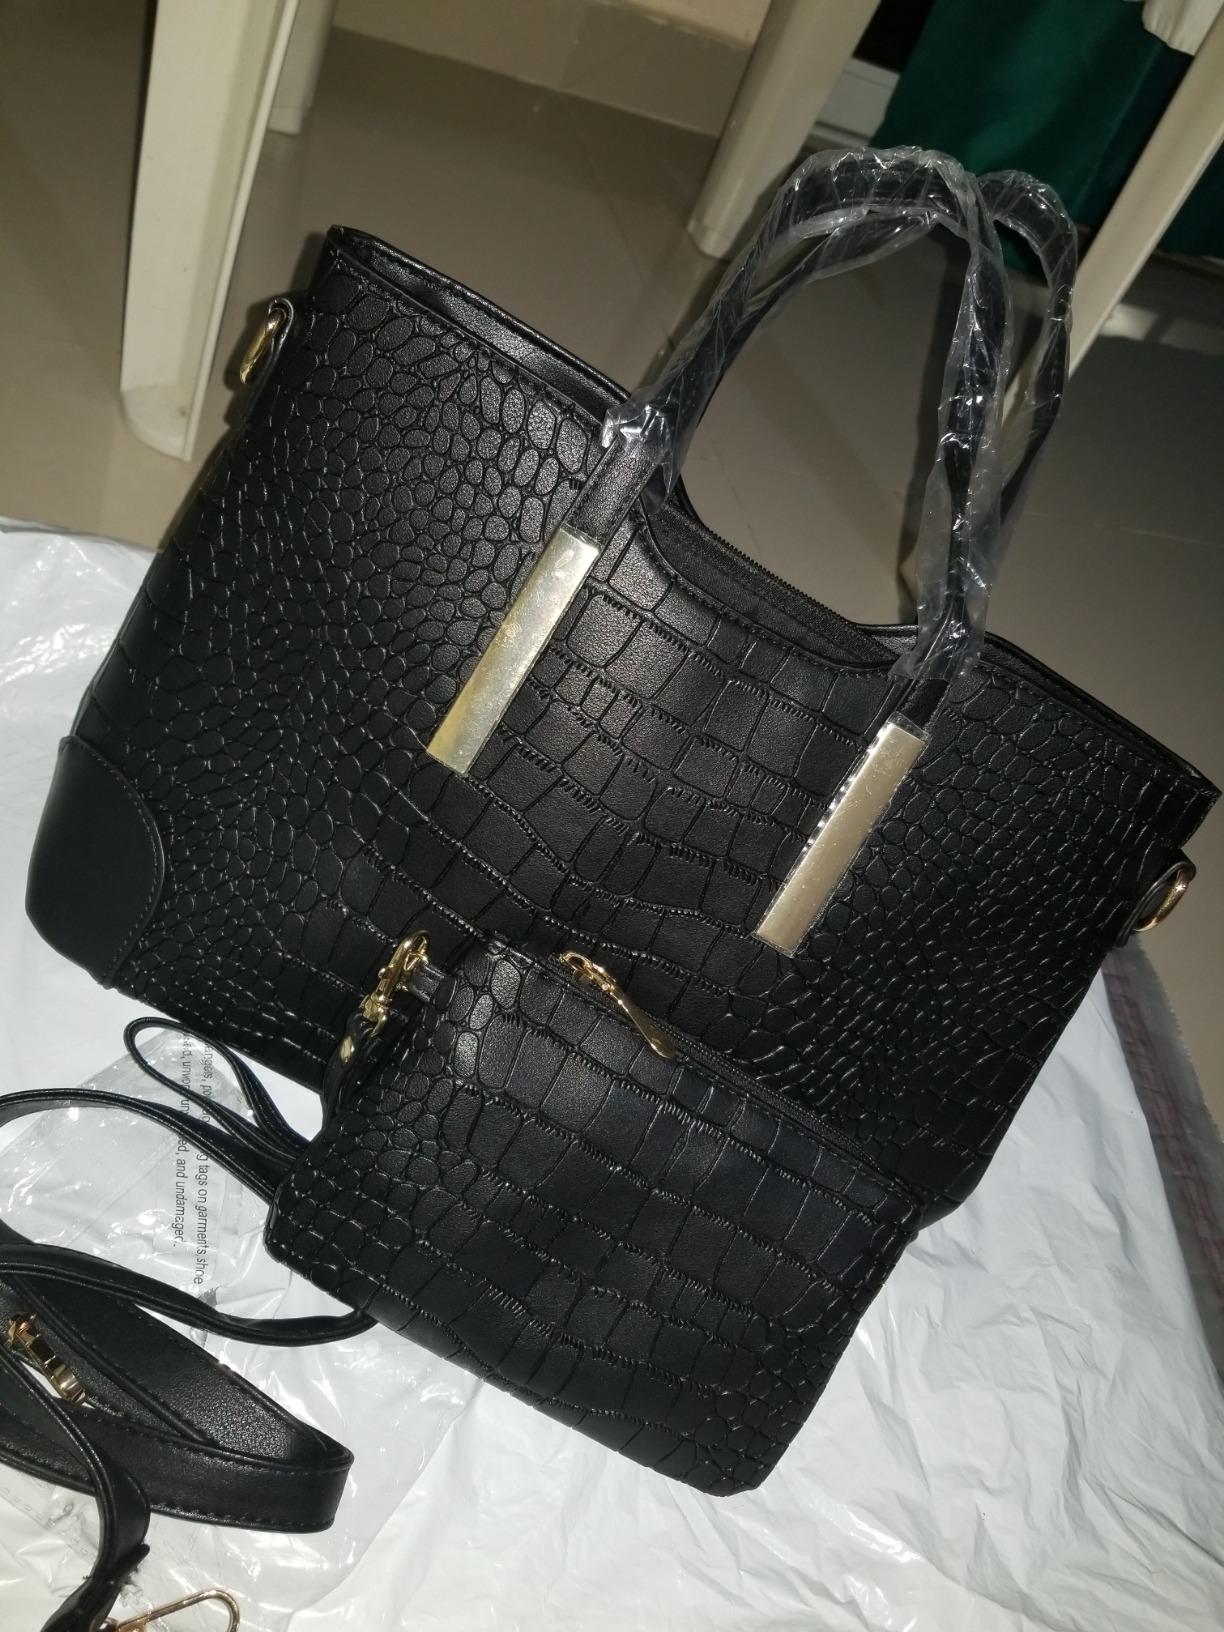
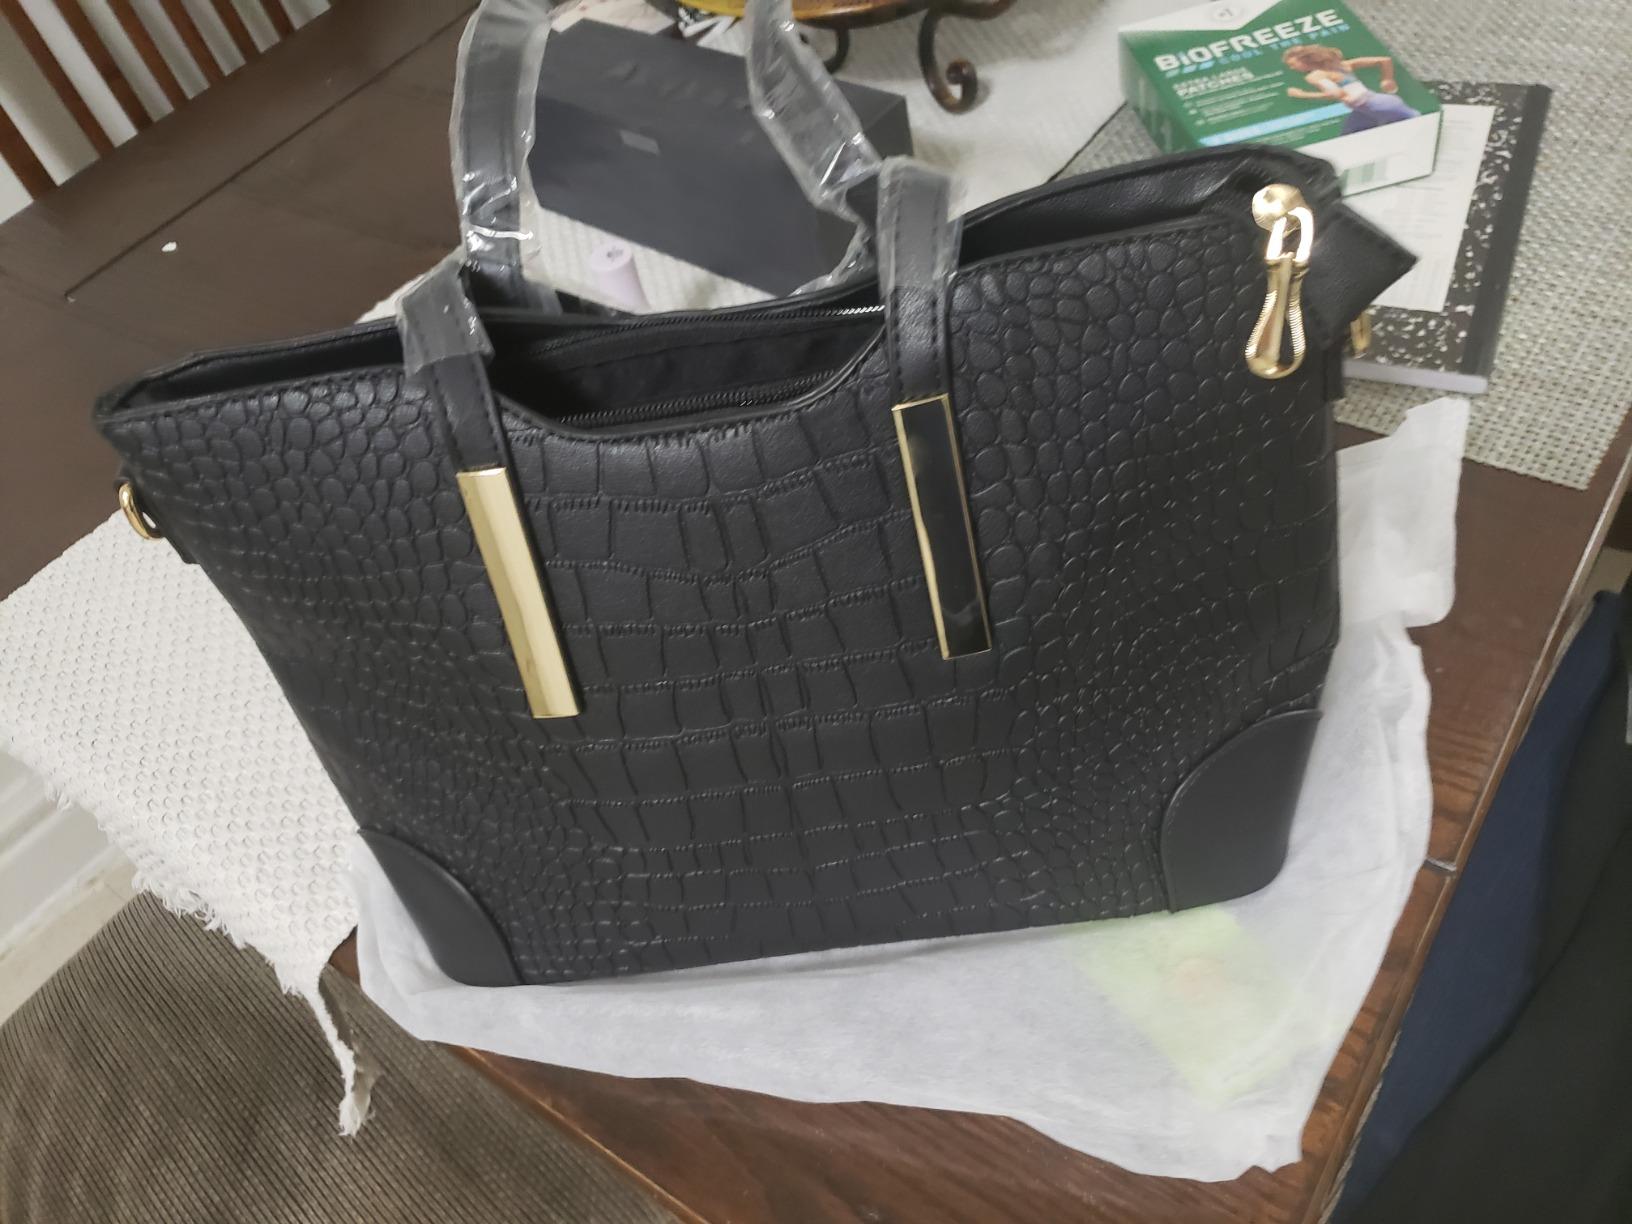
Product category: accessories_handbag
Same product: yes